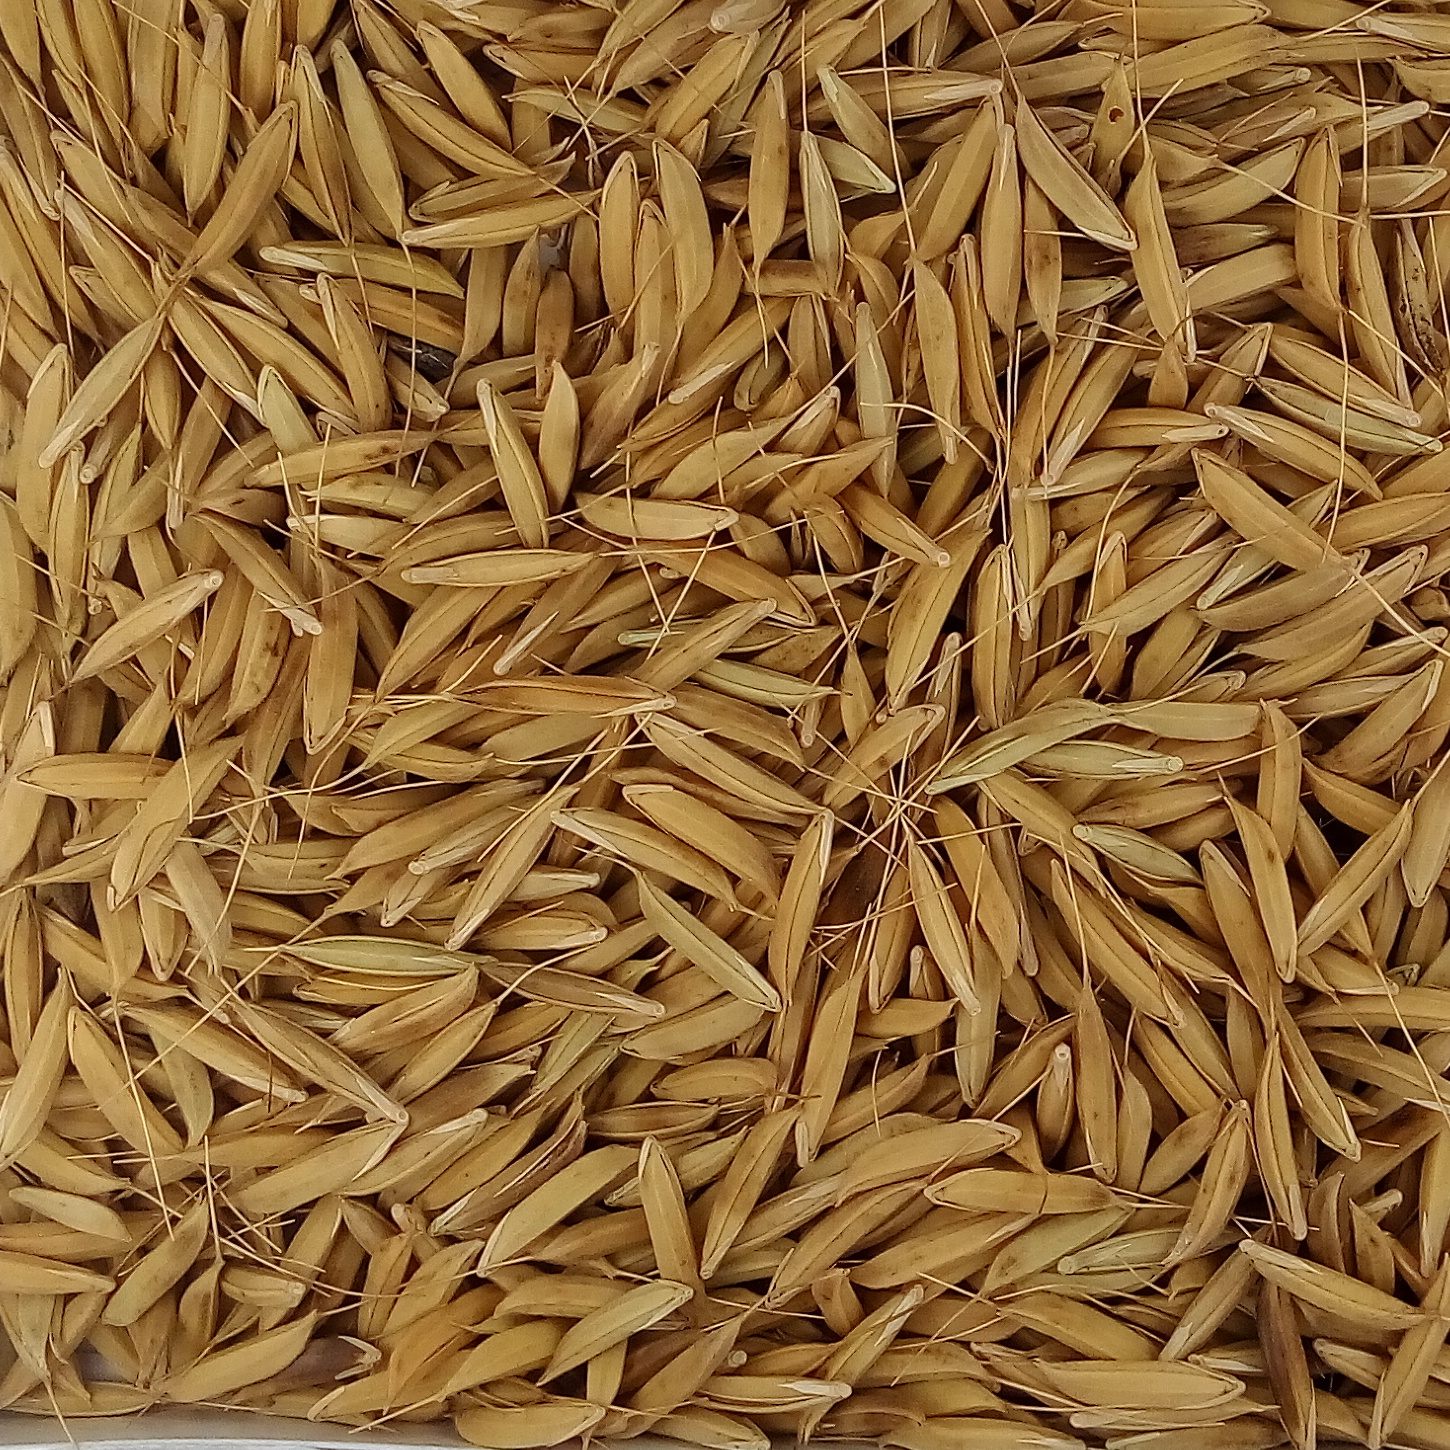
Rice seed variety: CSR_30